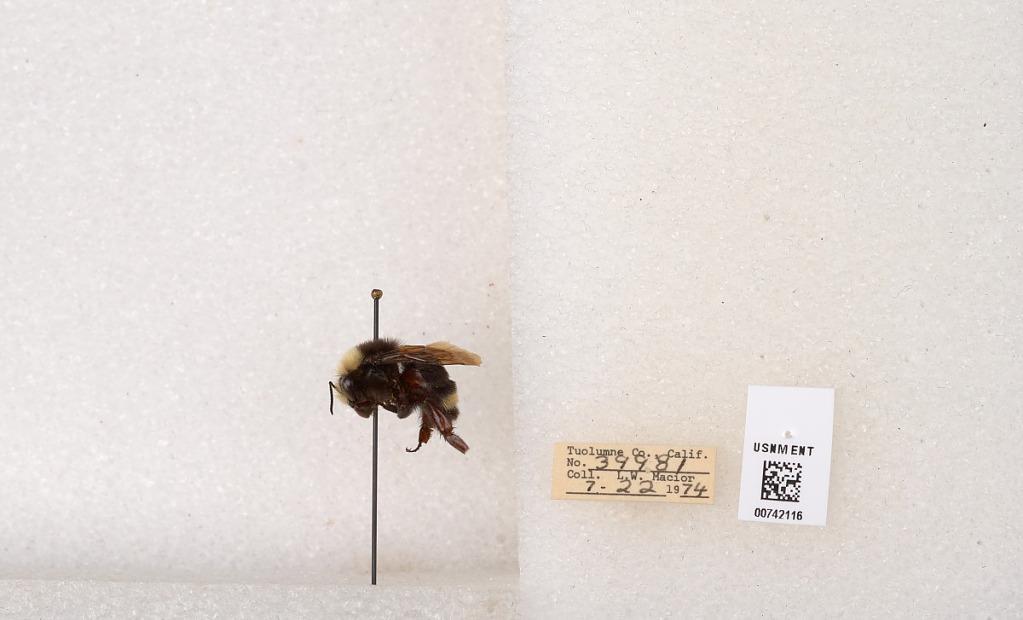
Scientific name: Bombus (Pyrobombus) vosnesenskii Radoszkowski
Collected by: L. Macior
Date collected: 1974-7-22
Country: United States
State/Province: California
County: Tuolumne
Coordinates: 37.9712, -120.228